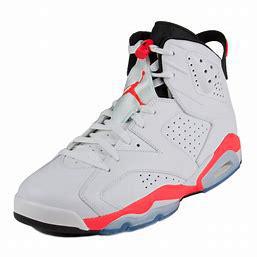
Brand: Jordan
Model: 6 Retro